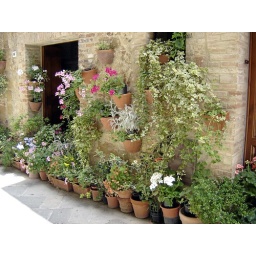
Flower pots adorning a house in Pienza.